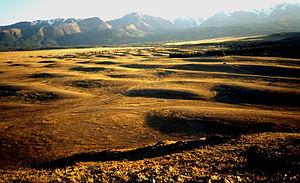
Une ride de courant géante est un type de ride de courant se formant au cours d'une inondation soudaine de grande ampleur telle une vidange brutale d'un lac glaciaire. Ces formations se rencontrent dans les Channeled Scablands des États-Unis, en Alaska, en Sibérie et autour de l'Himalaya.